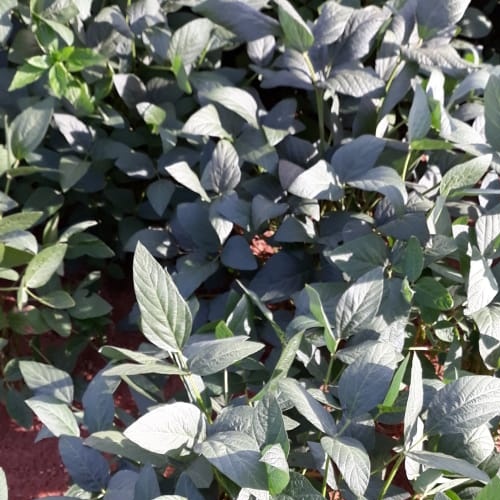
Label: Healthy